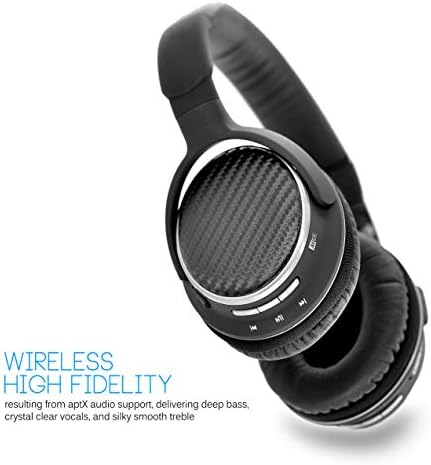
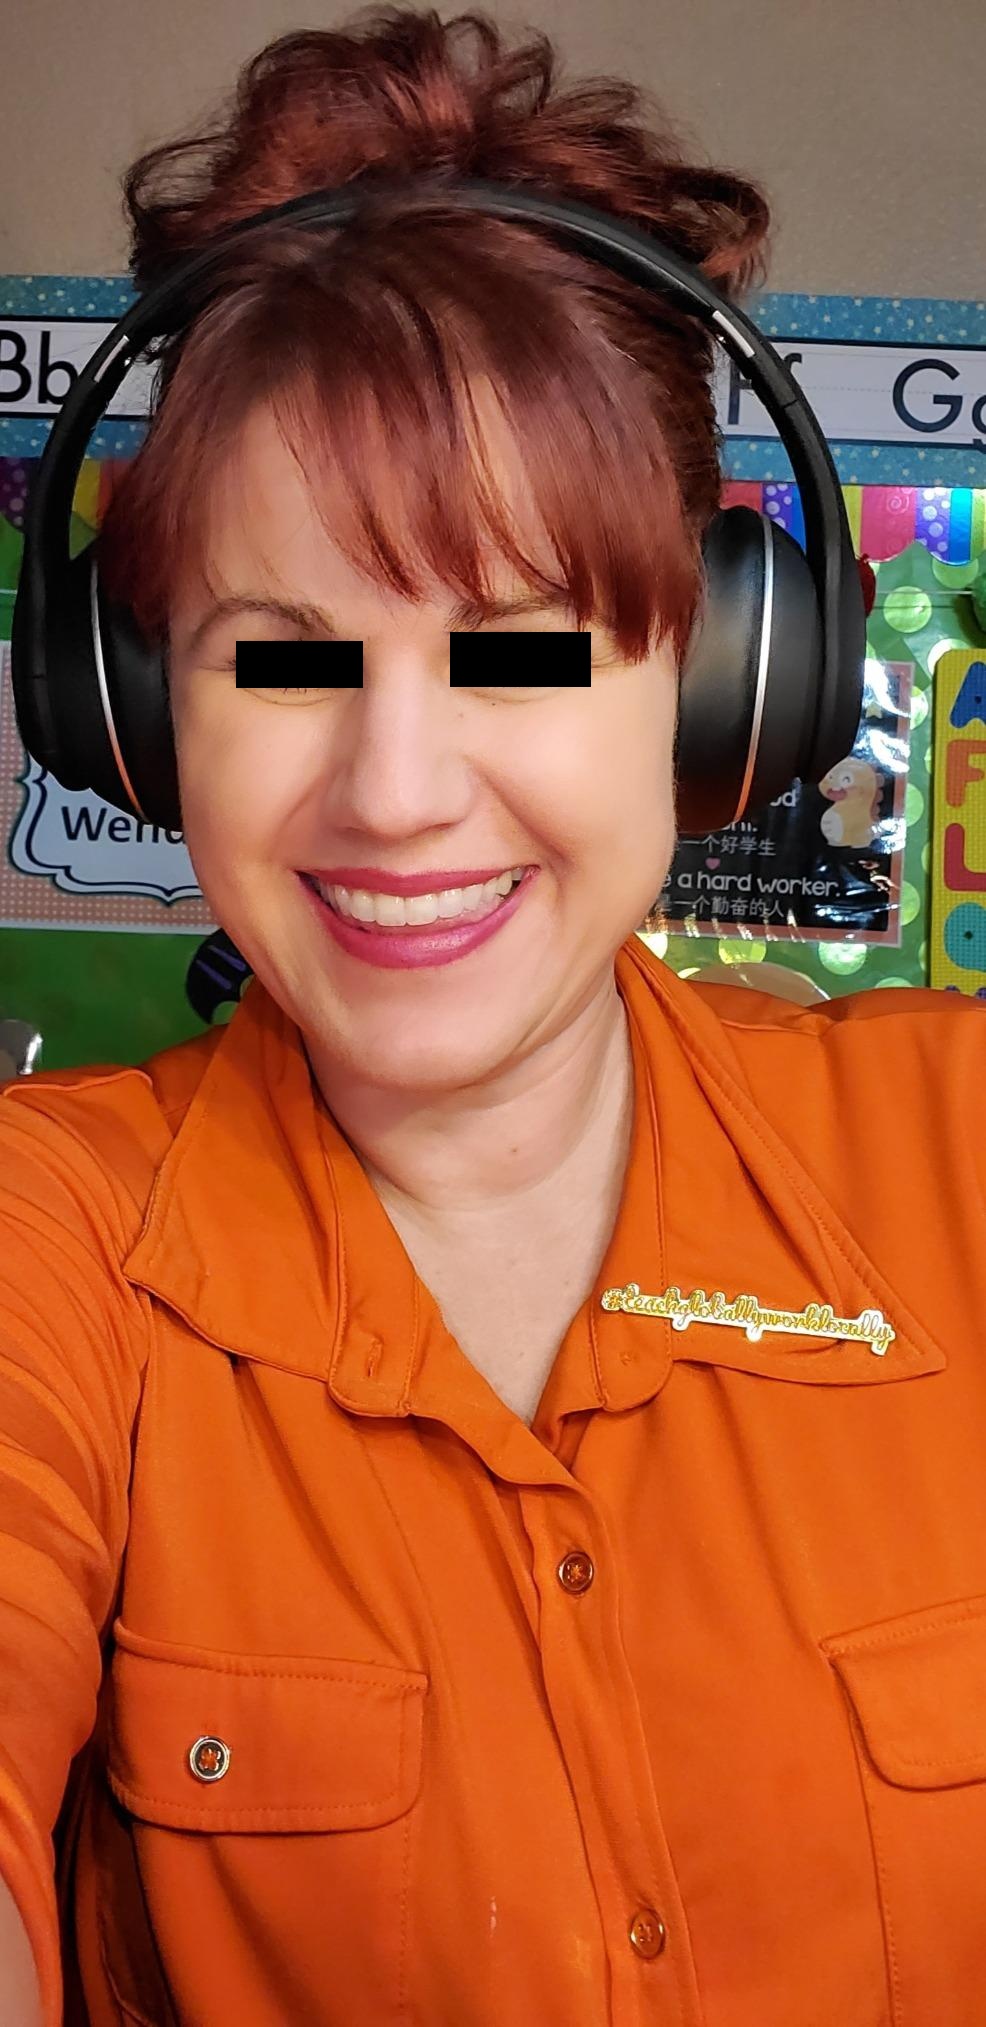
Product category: headphones
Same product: no